Top Sergeant Mulligan (1941 film)

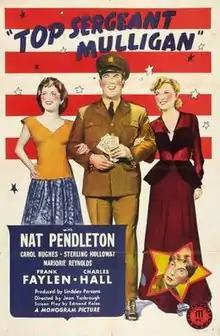
Theatrical release poster

Top Sergeant Mulligan is a 1941 American comedy film directed by Jean Yarbrough and written by Edmond Kelso. The film stars Nat Pendleton, Carol Hughes, Sterling Holloway, Marjorie Reynolds, Tom Neal, Frank Faylen and Charlie Hall. The film was released on October 17, 1941, by Monogram Pictures.